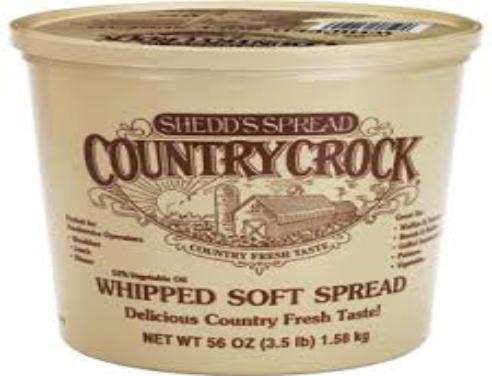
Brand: Country Crock
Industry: Food